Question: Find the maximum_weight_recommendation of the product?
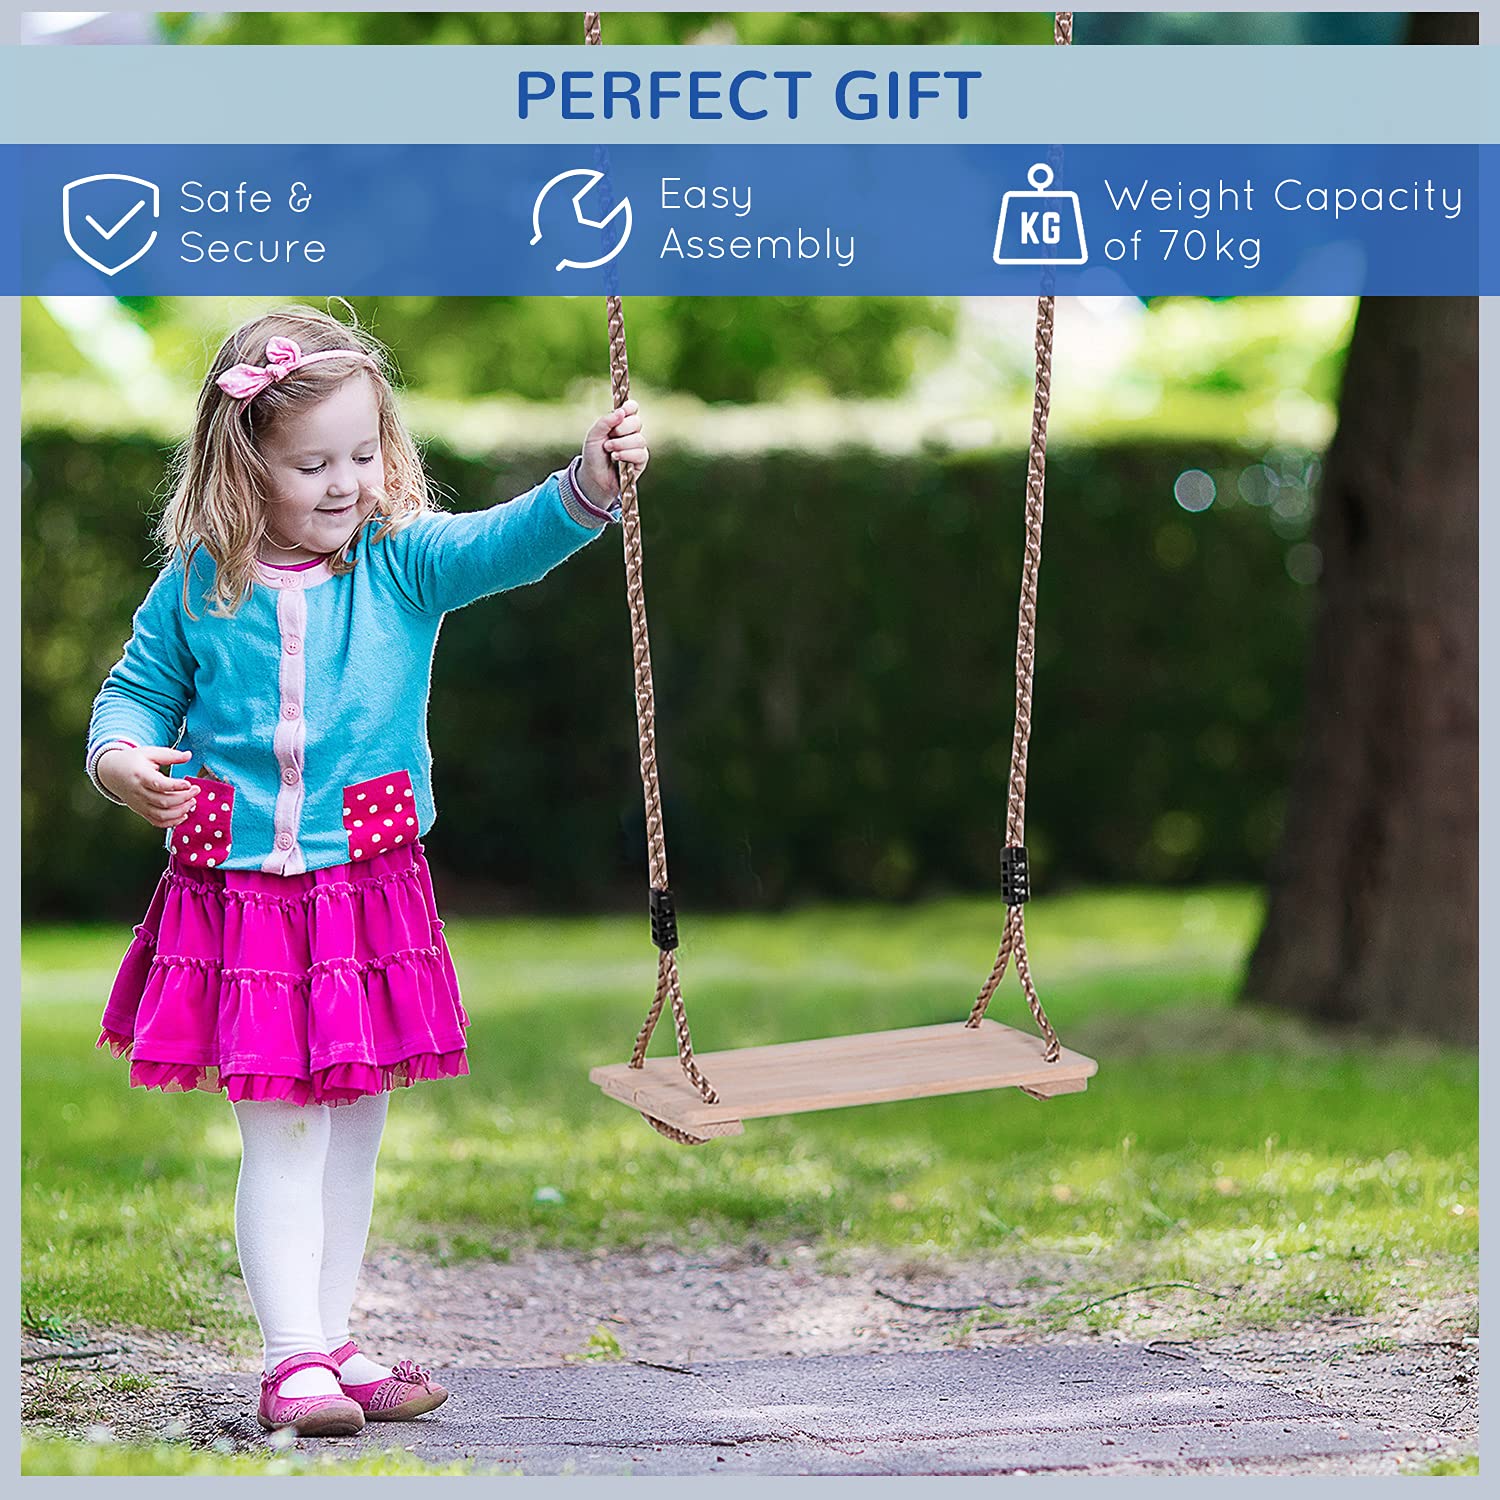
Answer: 70 kilogram